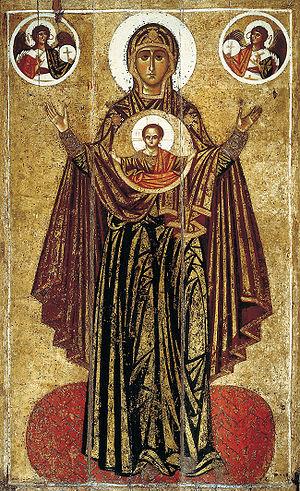
L'Orante d'Iaroslavl est une icône de la Vierge Marie, réalisée selon différentes estimations au XIIᵉ et XIIIᵉ siècles et provenant du Monastère de la Transfiguration du Sauveur. Cette icône est également connue sous le nom de « Notre-Dame des signes », « Grande Panagia ».
L'Orante est un des types principaux de représentation iconographique de l'art byzantin et russe de la Mère de Dieu, avec les mains levées et tendues, les paumes ouvertes vers l'extérieur, geste traditionnel de prière.
Jésus-Christ Emmanuel, ou Le Sauveur-Emmanuel ou encore Emmanuel est un type d'icône représentant Jésus-Christ adolescent.
Les icônes russes pré-mongoles sont les icônes datant des XIᵉ siècle, XIIᵉ siècle début du XIIIᵉ siècle qui ont été réalisées avant les invasions mongoles au milieu du XIIIᵉ siècle. Il ne faut toutefois pas isoler de manière exagérée, sinon quant à leurs dates précises de réalisation, les œuvres pré-mongoles et celles de la période postmongole. Après, comme avant l'invasion mongole, Novgorod, Pskov, Moscou continuent à puiser à la source de l'art byzantin.